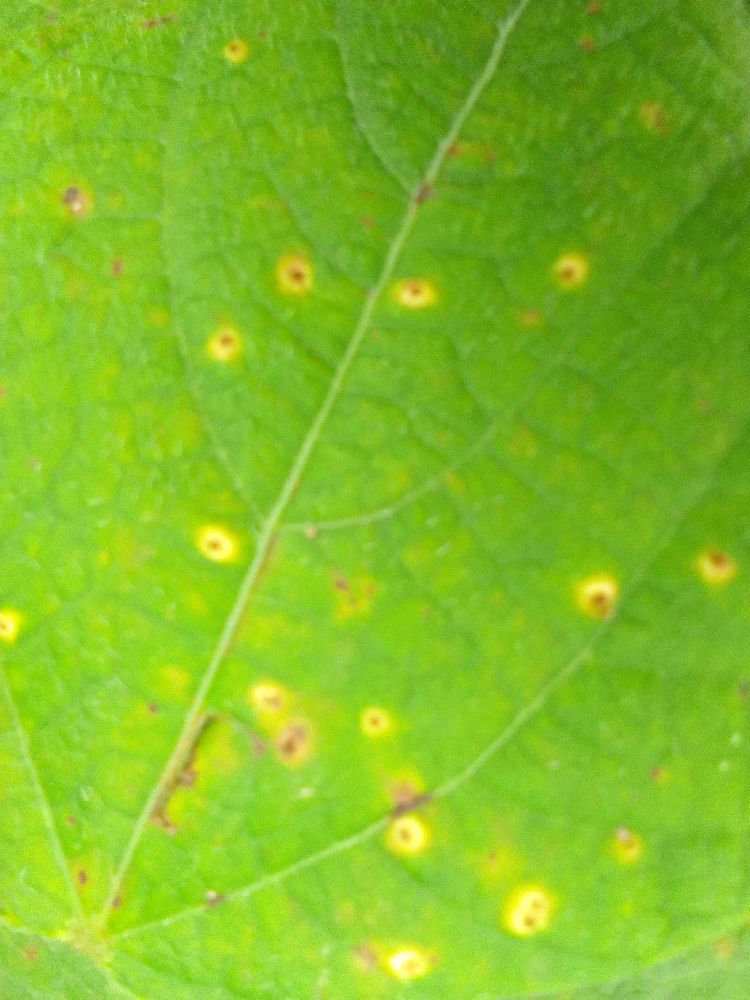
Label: rust